Smethwick

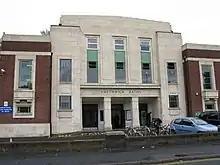
Smethwick Baths

The closest airport to Smethwick is Birmingham, which is around east at the other side of Birmingham city centre. National Express do provide some long-distance coach services to some London Airports from Bearwood.